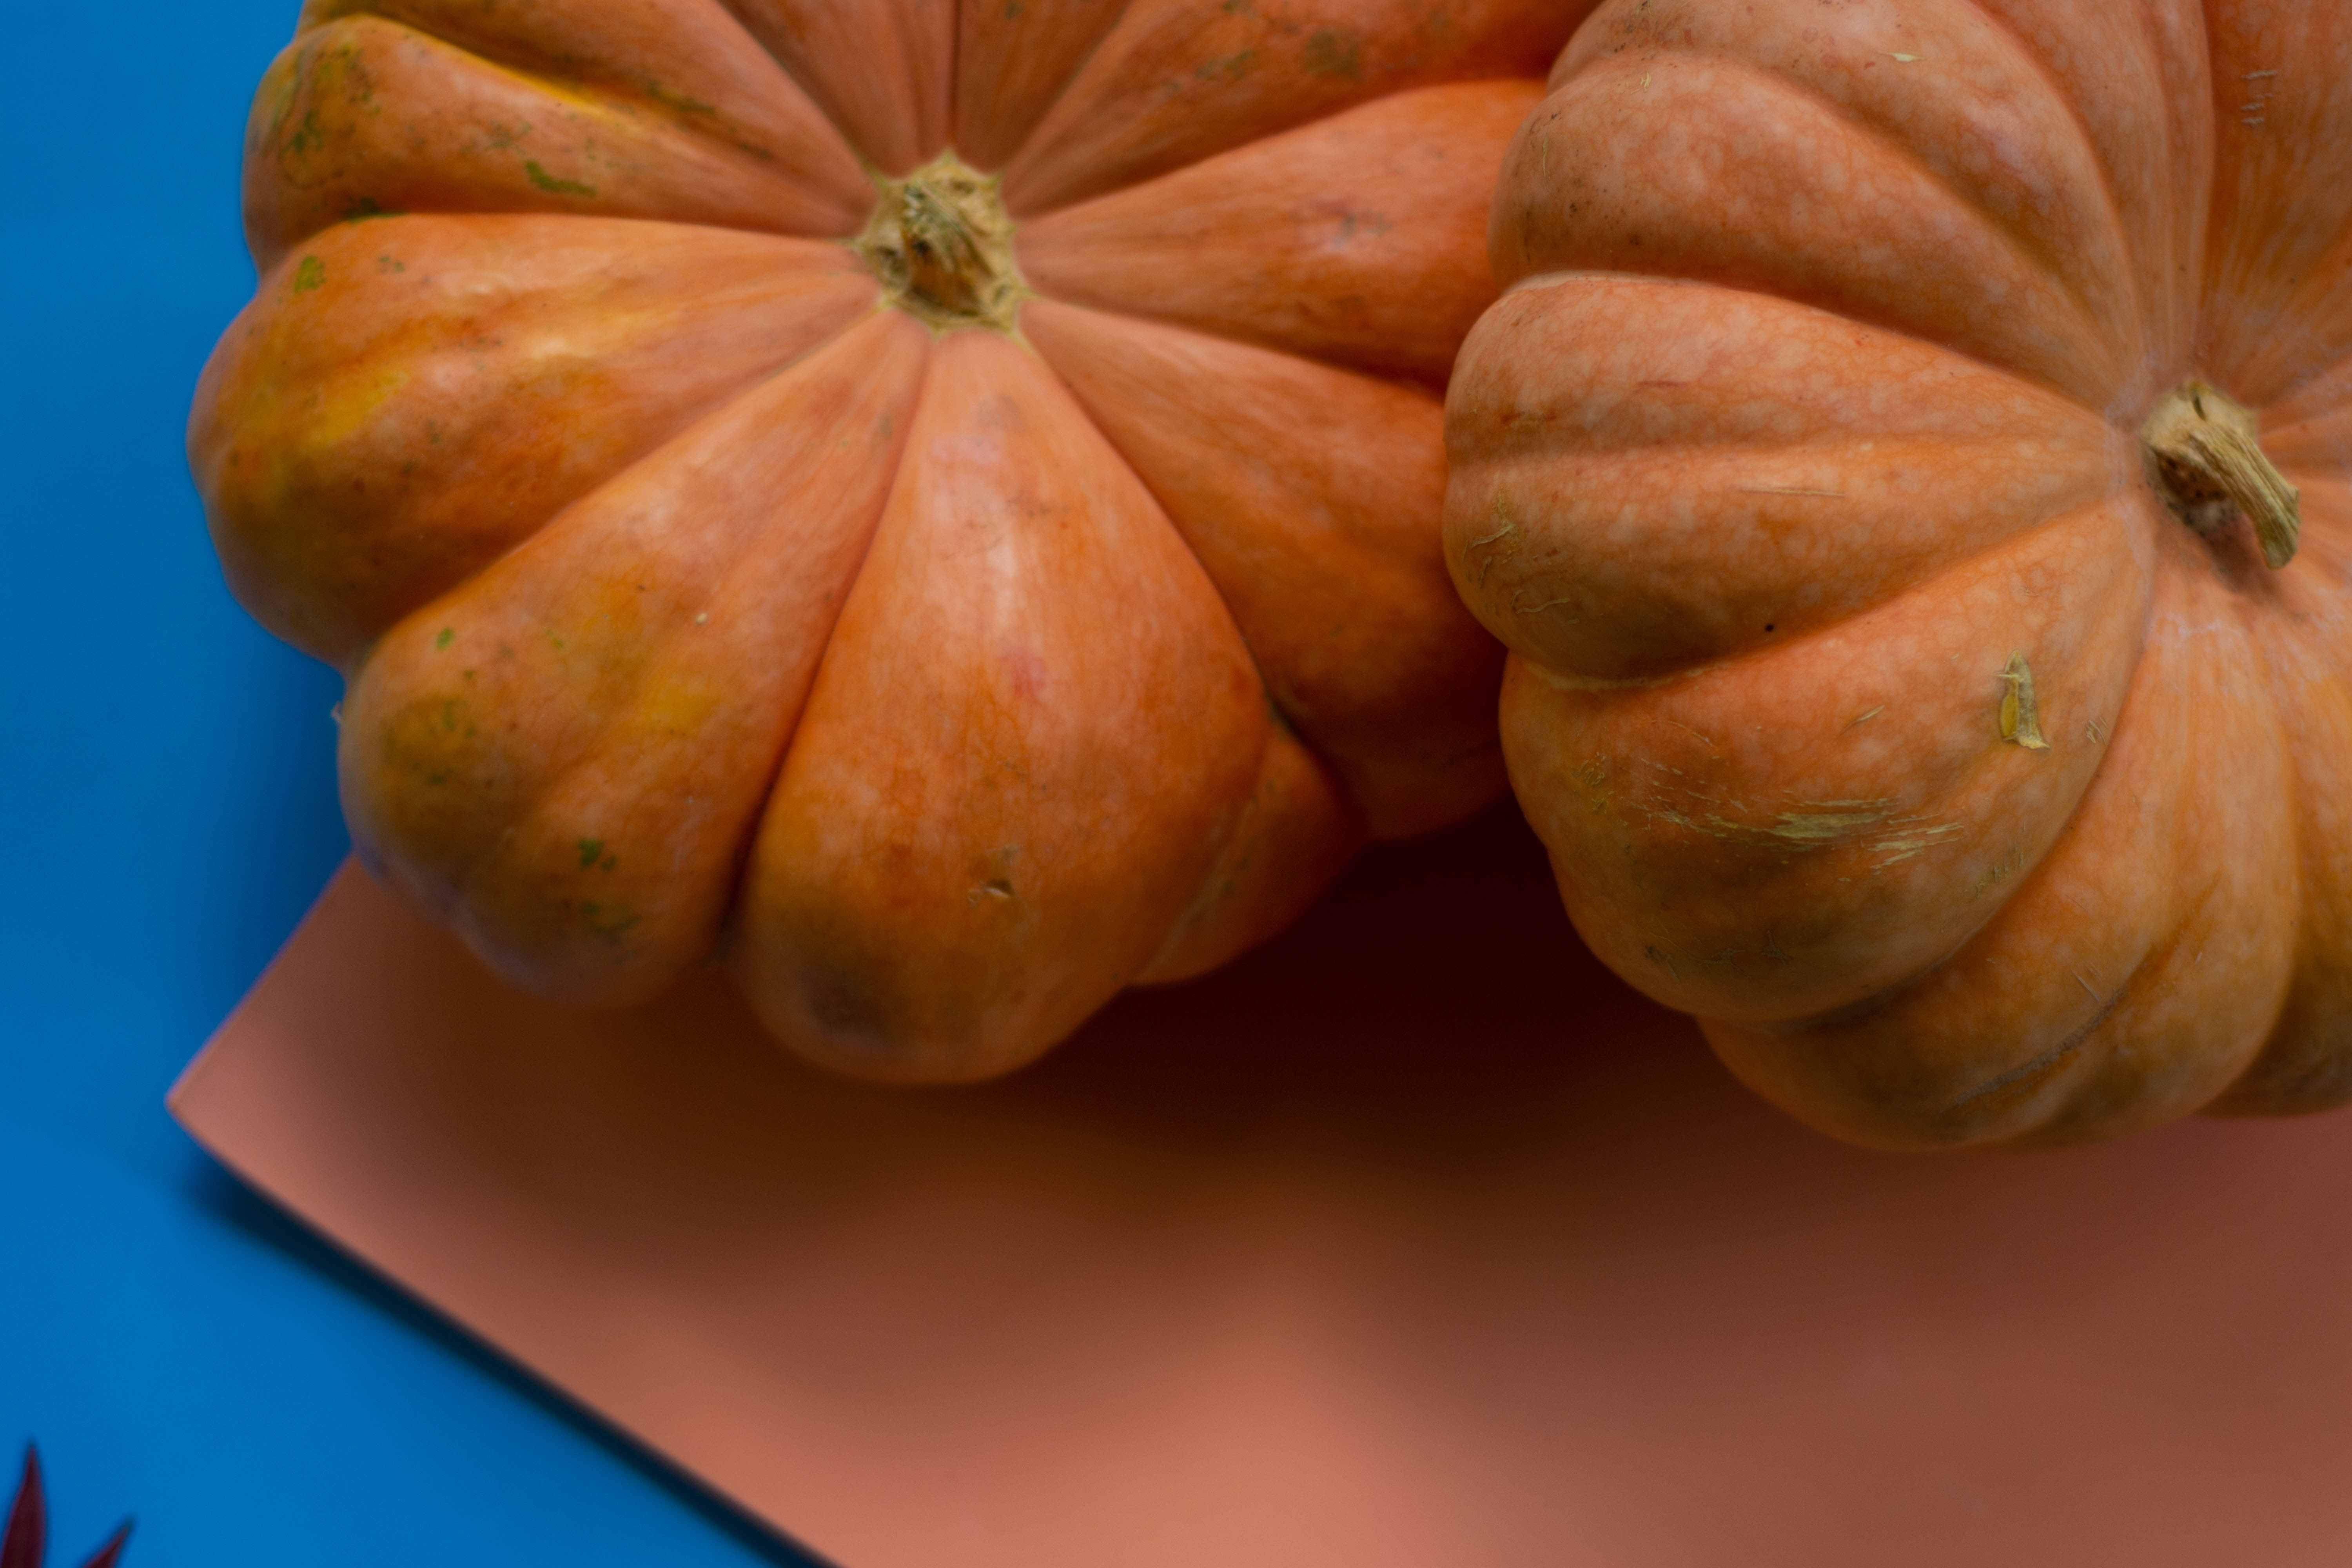
pumpkin, halloween, grass, harvest, winter squash, orange, calabaza, vegetable, local food, plant, food, cucurbita, gourd, natural foods, produce, fruit, squash, vegan nutrition, vegetarian food